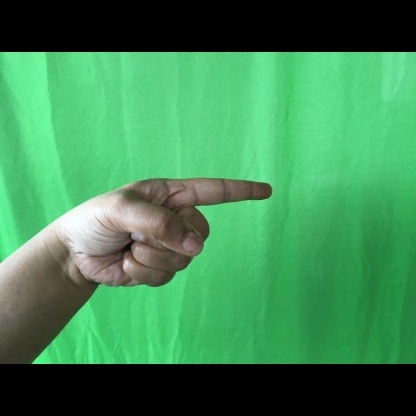
Mudra: Suchi